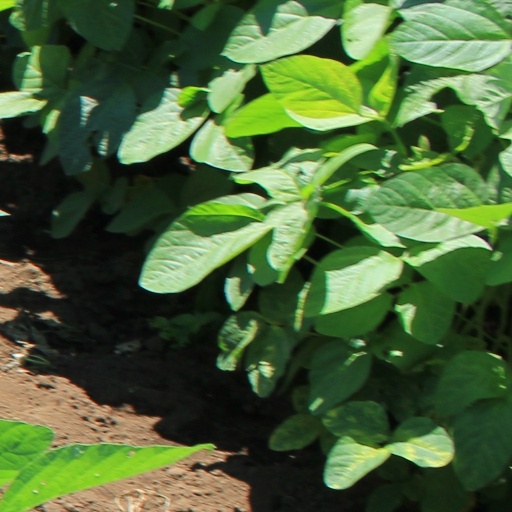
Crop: soybean